Luol Deng

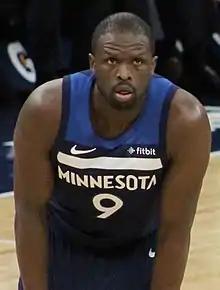
Deng with the Minnesota Timberwolves in 2019

Luol Ajou Deng (born 16 April 1985) is a South Sudanese-born British former professional basketball player. He was a two-time NBA All-Star and was named to the NBA All-Defensive Second Team in 2012. Born in South Sudan that was then part of Sudan, Deng fled the country with his family as a child, eventually settling in the United Kingdom. He became a British citizen in 2006, and has played for the Great Britain national team.